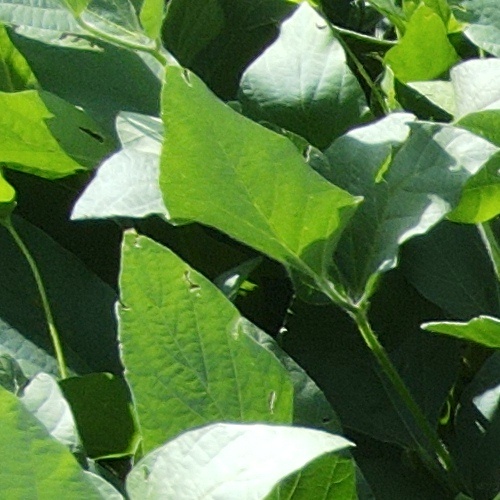
Label: Caterpillar